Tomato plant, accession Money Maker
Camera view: tilt-top (135 deg); turntable rotation: 270 degrees
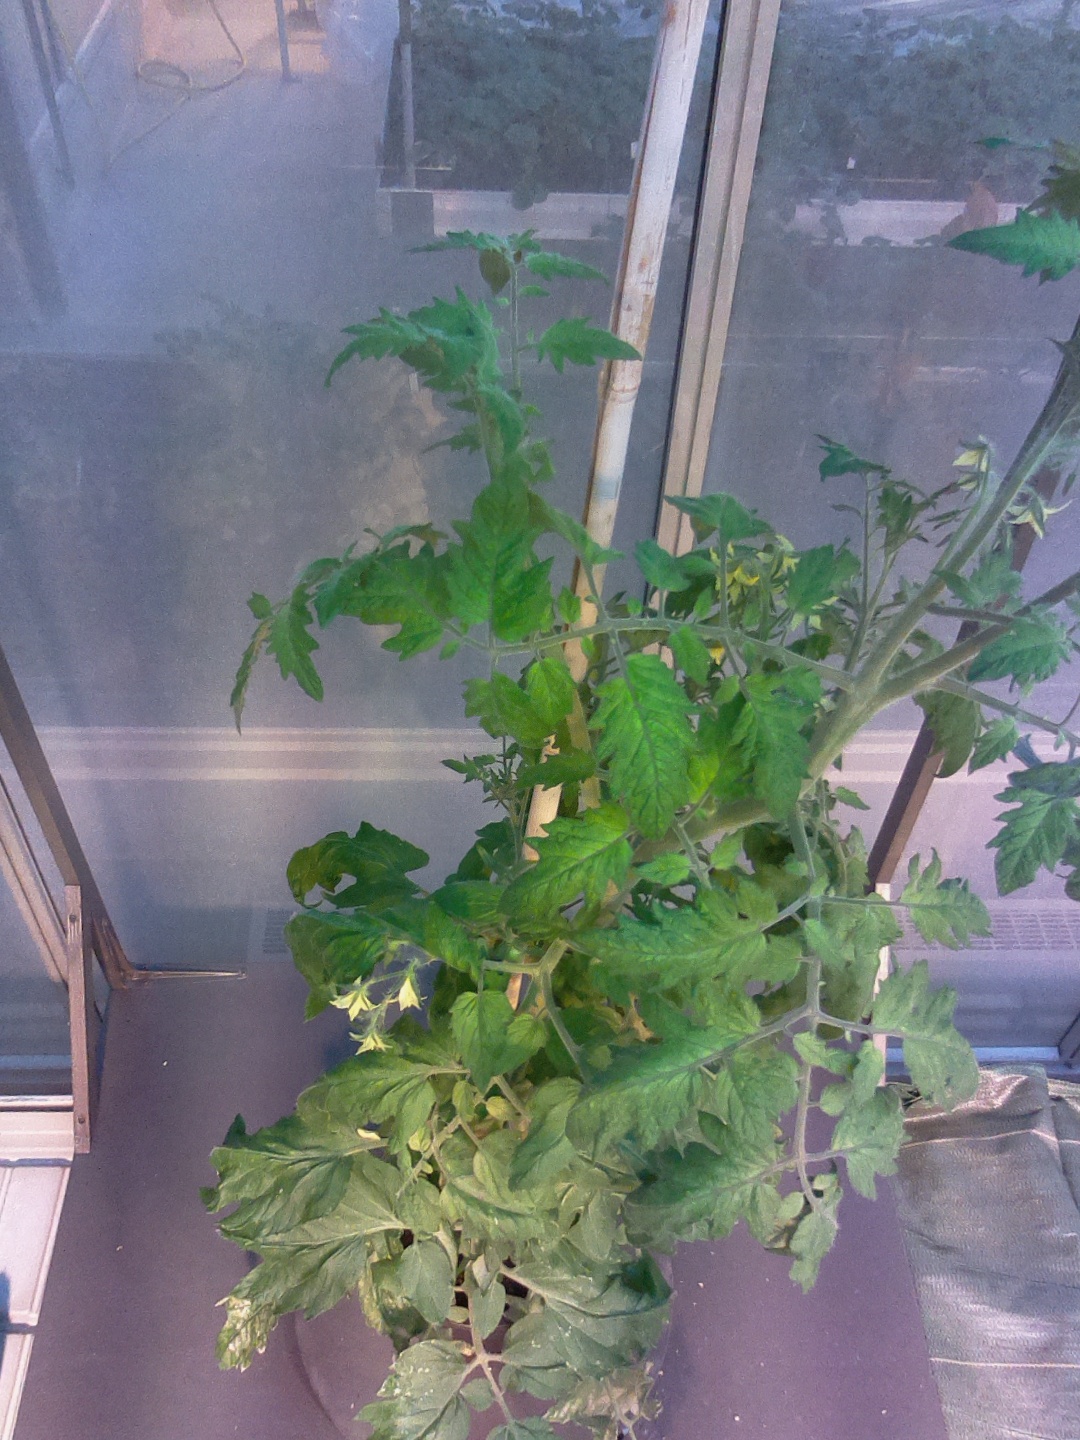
BBCH growth stage 70: Fruits at the main stem or branches visibles